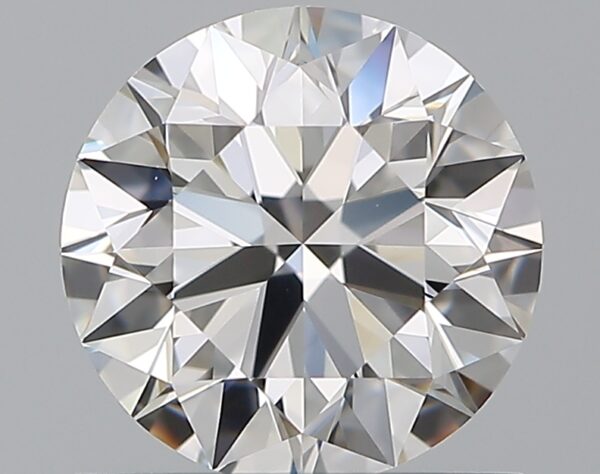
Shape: round
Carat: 0.92
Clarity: VVS2
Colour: F
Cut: EX
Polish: EX
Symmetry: EX
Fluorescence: N
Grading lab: GIA
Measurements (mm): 6.18 x 6.22 x 3.85